Allt Graad

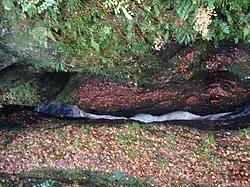
The Black Rock Gorge, on the Allt Graad, viewed from the top.

The Allt Graad (: Ugly Stream) or River Glass is a river in Easter Ross, Highland, Scotland. It is named on Ordnance Survey maps variously as Allt Graad and River Glass. It has also been known as the "Allt Grande", and the archaic Anglicization, "Aultgraad".